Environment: lab
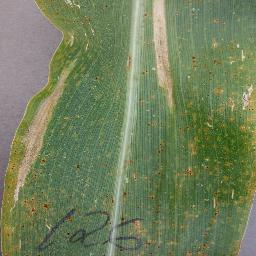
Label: northern_corn_leaf_blight